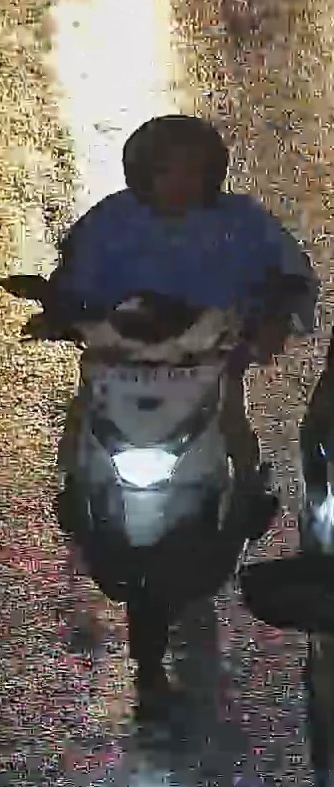
person-with-helmet: 1
person-without-helmet: 0